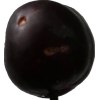
Label: plum